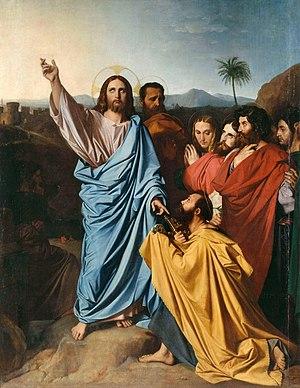
Le Christ remettant les clefs de l'Eglise à Saint-Pierre, 1817, commandé à Ingres pour la chapelle des Dames du Sacré-Cœur à la Trinité-des-Monts, à Rome.
Cette page établit une liste chronologique de peintures de Jean-Auguste-Dominique Ingres
Le musée Ingres-Bourdelle, anciennement musée Ingres, est un musée d'art et d'archéologie installé dans l'ancien hôtel de ville, qui fut le palais épiscopal des évêques de Montauban, construit au XVIIᵉ siècle en France.